Evergreen Marine Corporation

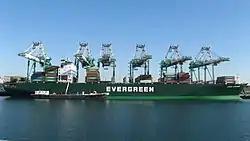
Ever Uranus at Port of Los Angeles

Evergreen calls on 240 ports worldwide in about 80 countries, and is the seventh-largest company in the shipping industry.